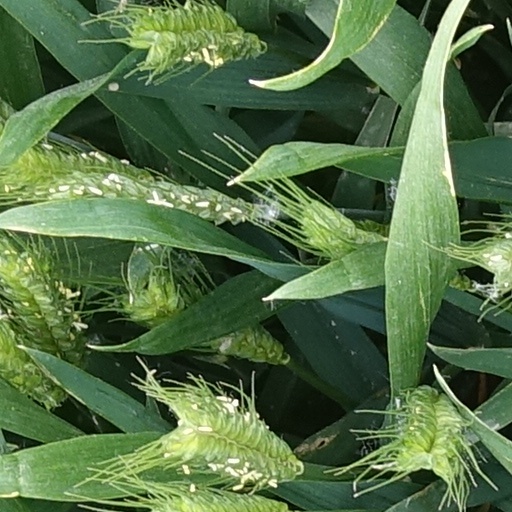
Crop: wheat